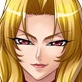
Portrait style: Anime Portrait